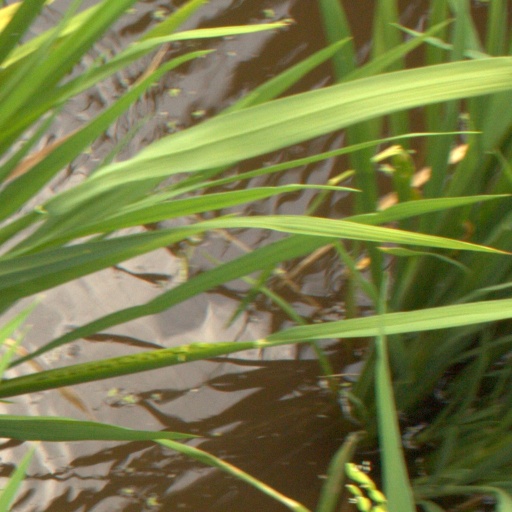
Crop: rice